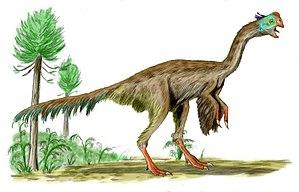
Gigantoraptor est un genre éteint de dinosaures oviraptorosaures de la famille des caenagnathidés. Gigantoraptor est le plus grand des oviraptorosaures connus. Il a vécu en Chine, à la fin du Crétacé supérieur.